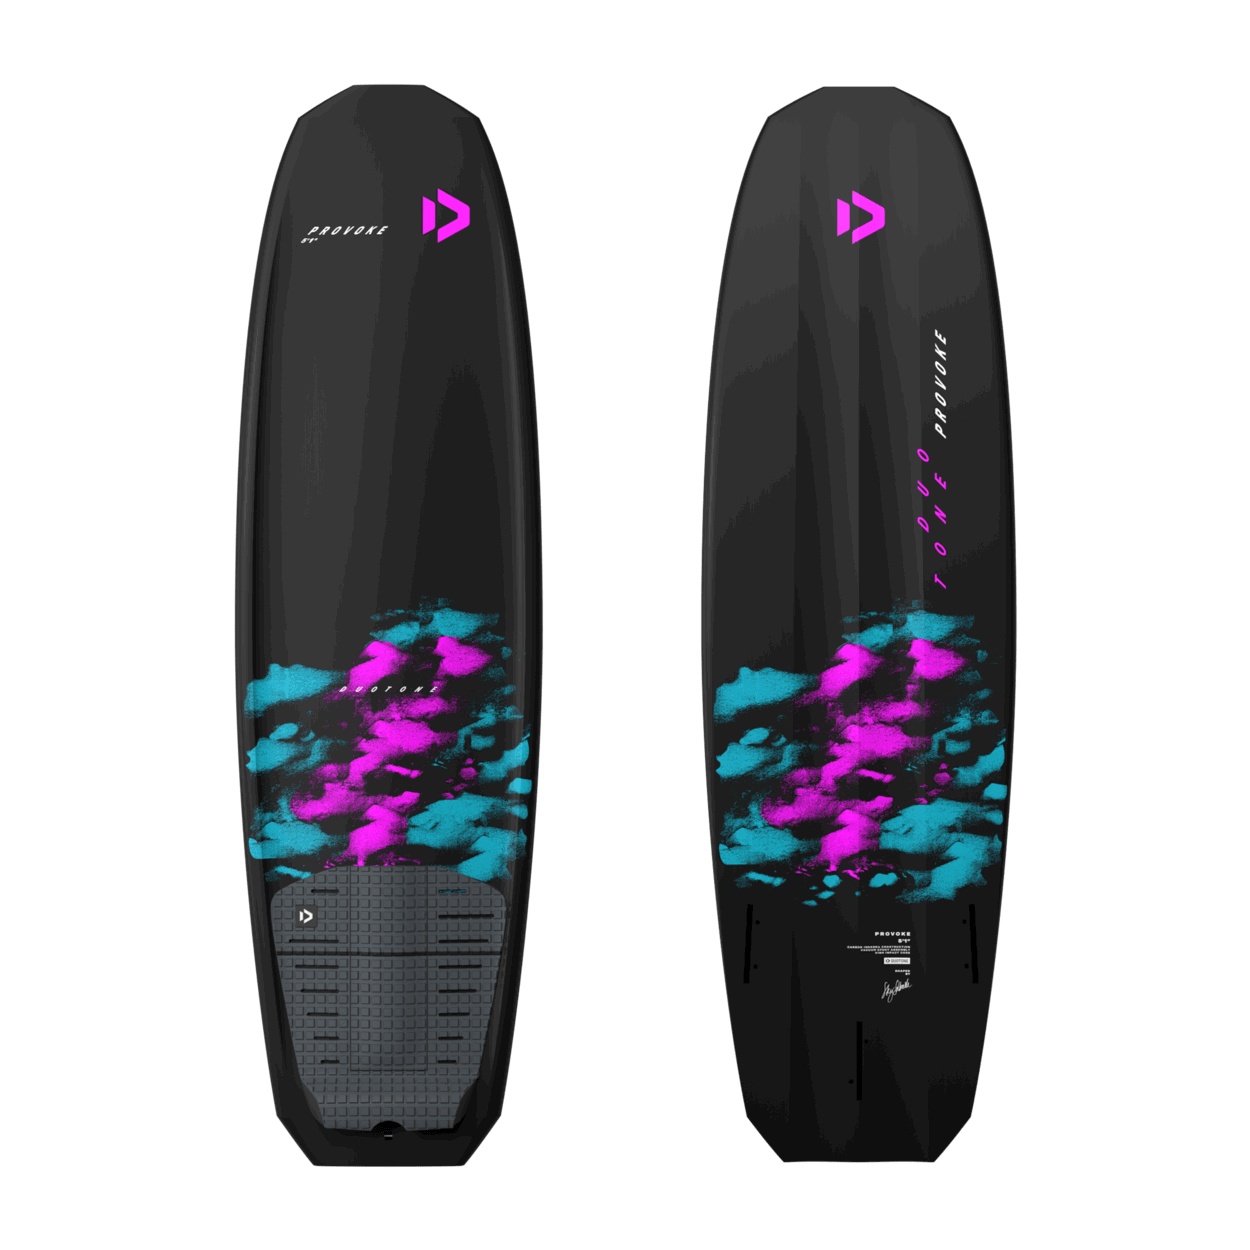
Duotone Provoke
The Provoke comes in a totally new, very light construction and a shape update with a parallel outline and a medium rocker. This board offers the perfect balance of speed and stability for controlled, fast take offs and landings. The wide tail provides explosive pop for impressive airs, the best pop in the range, while the aggressive bottom channels ensure fast and stable landings, giving you the confidence to push your limits. The light weight especially pays off for freestyle moves in light wind conditions. Crafted with a Carbon Innegra construction and featuring Vacuum Epoxy Assembly, the Provoke is built to withstand the hardest demands of strapless freestyle tricks. Its High Impact Core ensures durability and responsiveness, making it the ideal choice for riders seeking high-performance thrills. Step up your strapless freestyle game and send it to the moon with the Duotone Provoke.
Brand: Duotone Kiteboarding
Category: Sporting Goods > Outdoor Recreation > Boating & Water Sports > Kitesurfing > Kiteboards